Solar cycle 24

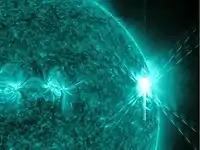
The Aug 9, 2011 X6.9-class flare, taken by NASA's Solar Dynamics Observatory (SDO) in extreme UV light at 131 Angstroms.

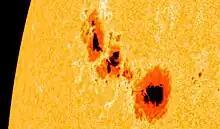
The active region 1302, responsible for two X-class flares in Sep 22 and 24, 2011. Image taken that month by NASA's SDO.

On August 5, 2011, the combined cloud of three consecutive CMEs produced brilliant aurorae, reported as far south as Oklahoma and Alabama. The geomagnetic storm reached a G4 (severe) level, enough to create power outages. It was one of the strongest geomagnetic storms in years. In the southern hemisphere, aurorae could be seen as far north as South Africa, Southern Chile and Southern Australia. The CMEs were hurled by three M-class flares erupting in active sunspot 1261: M1.4 on August 2, M6.0 on August 3 and M9.3 on August 4.